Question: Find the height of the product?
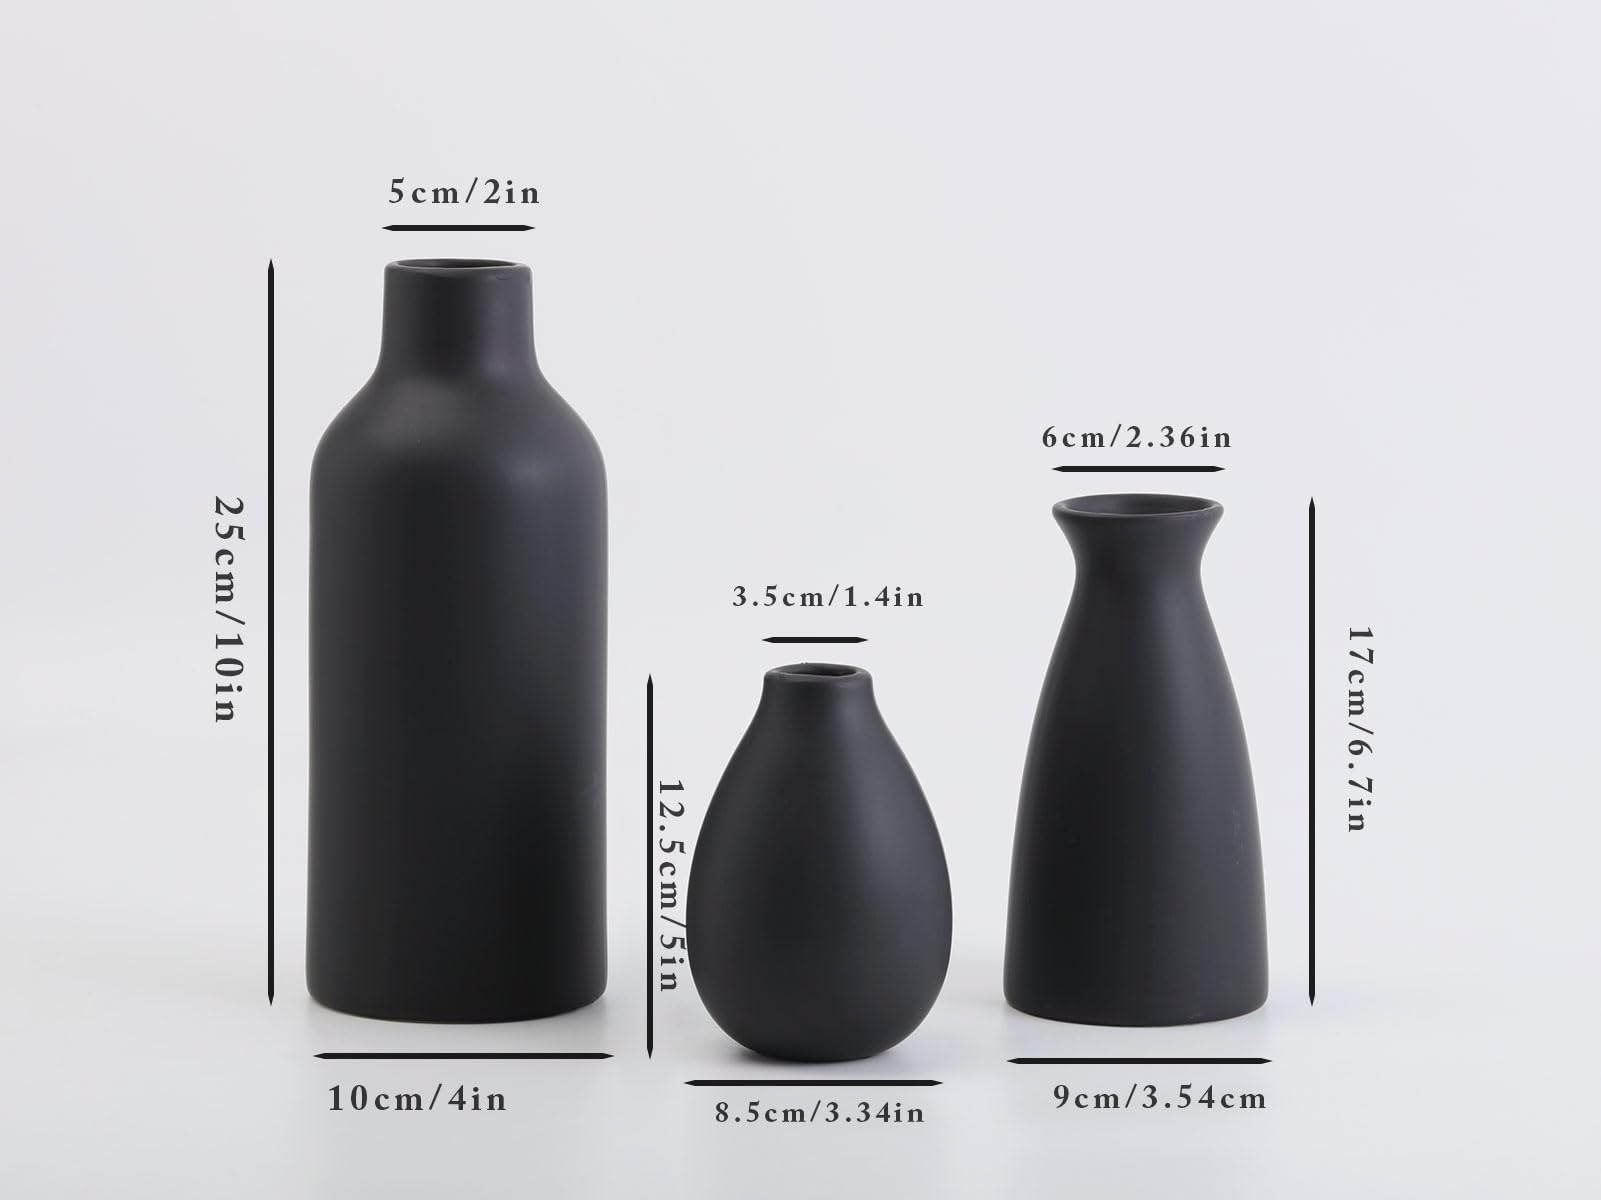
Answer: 25.0 centimetre